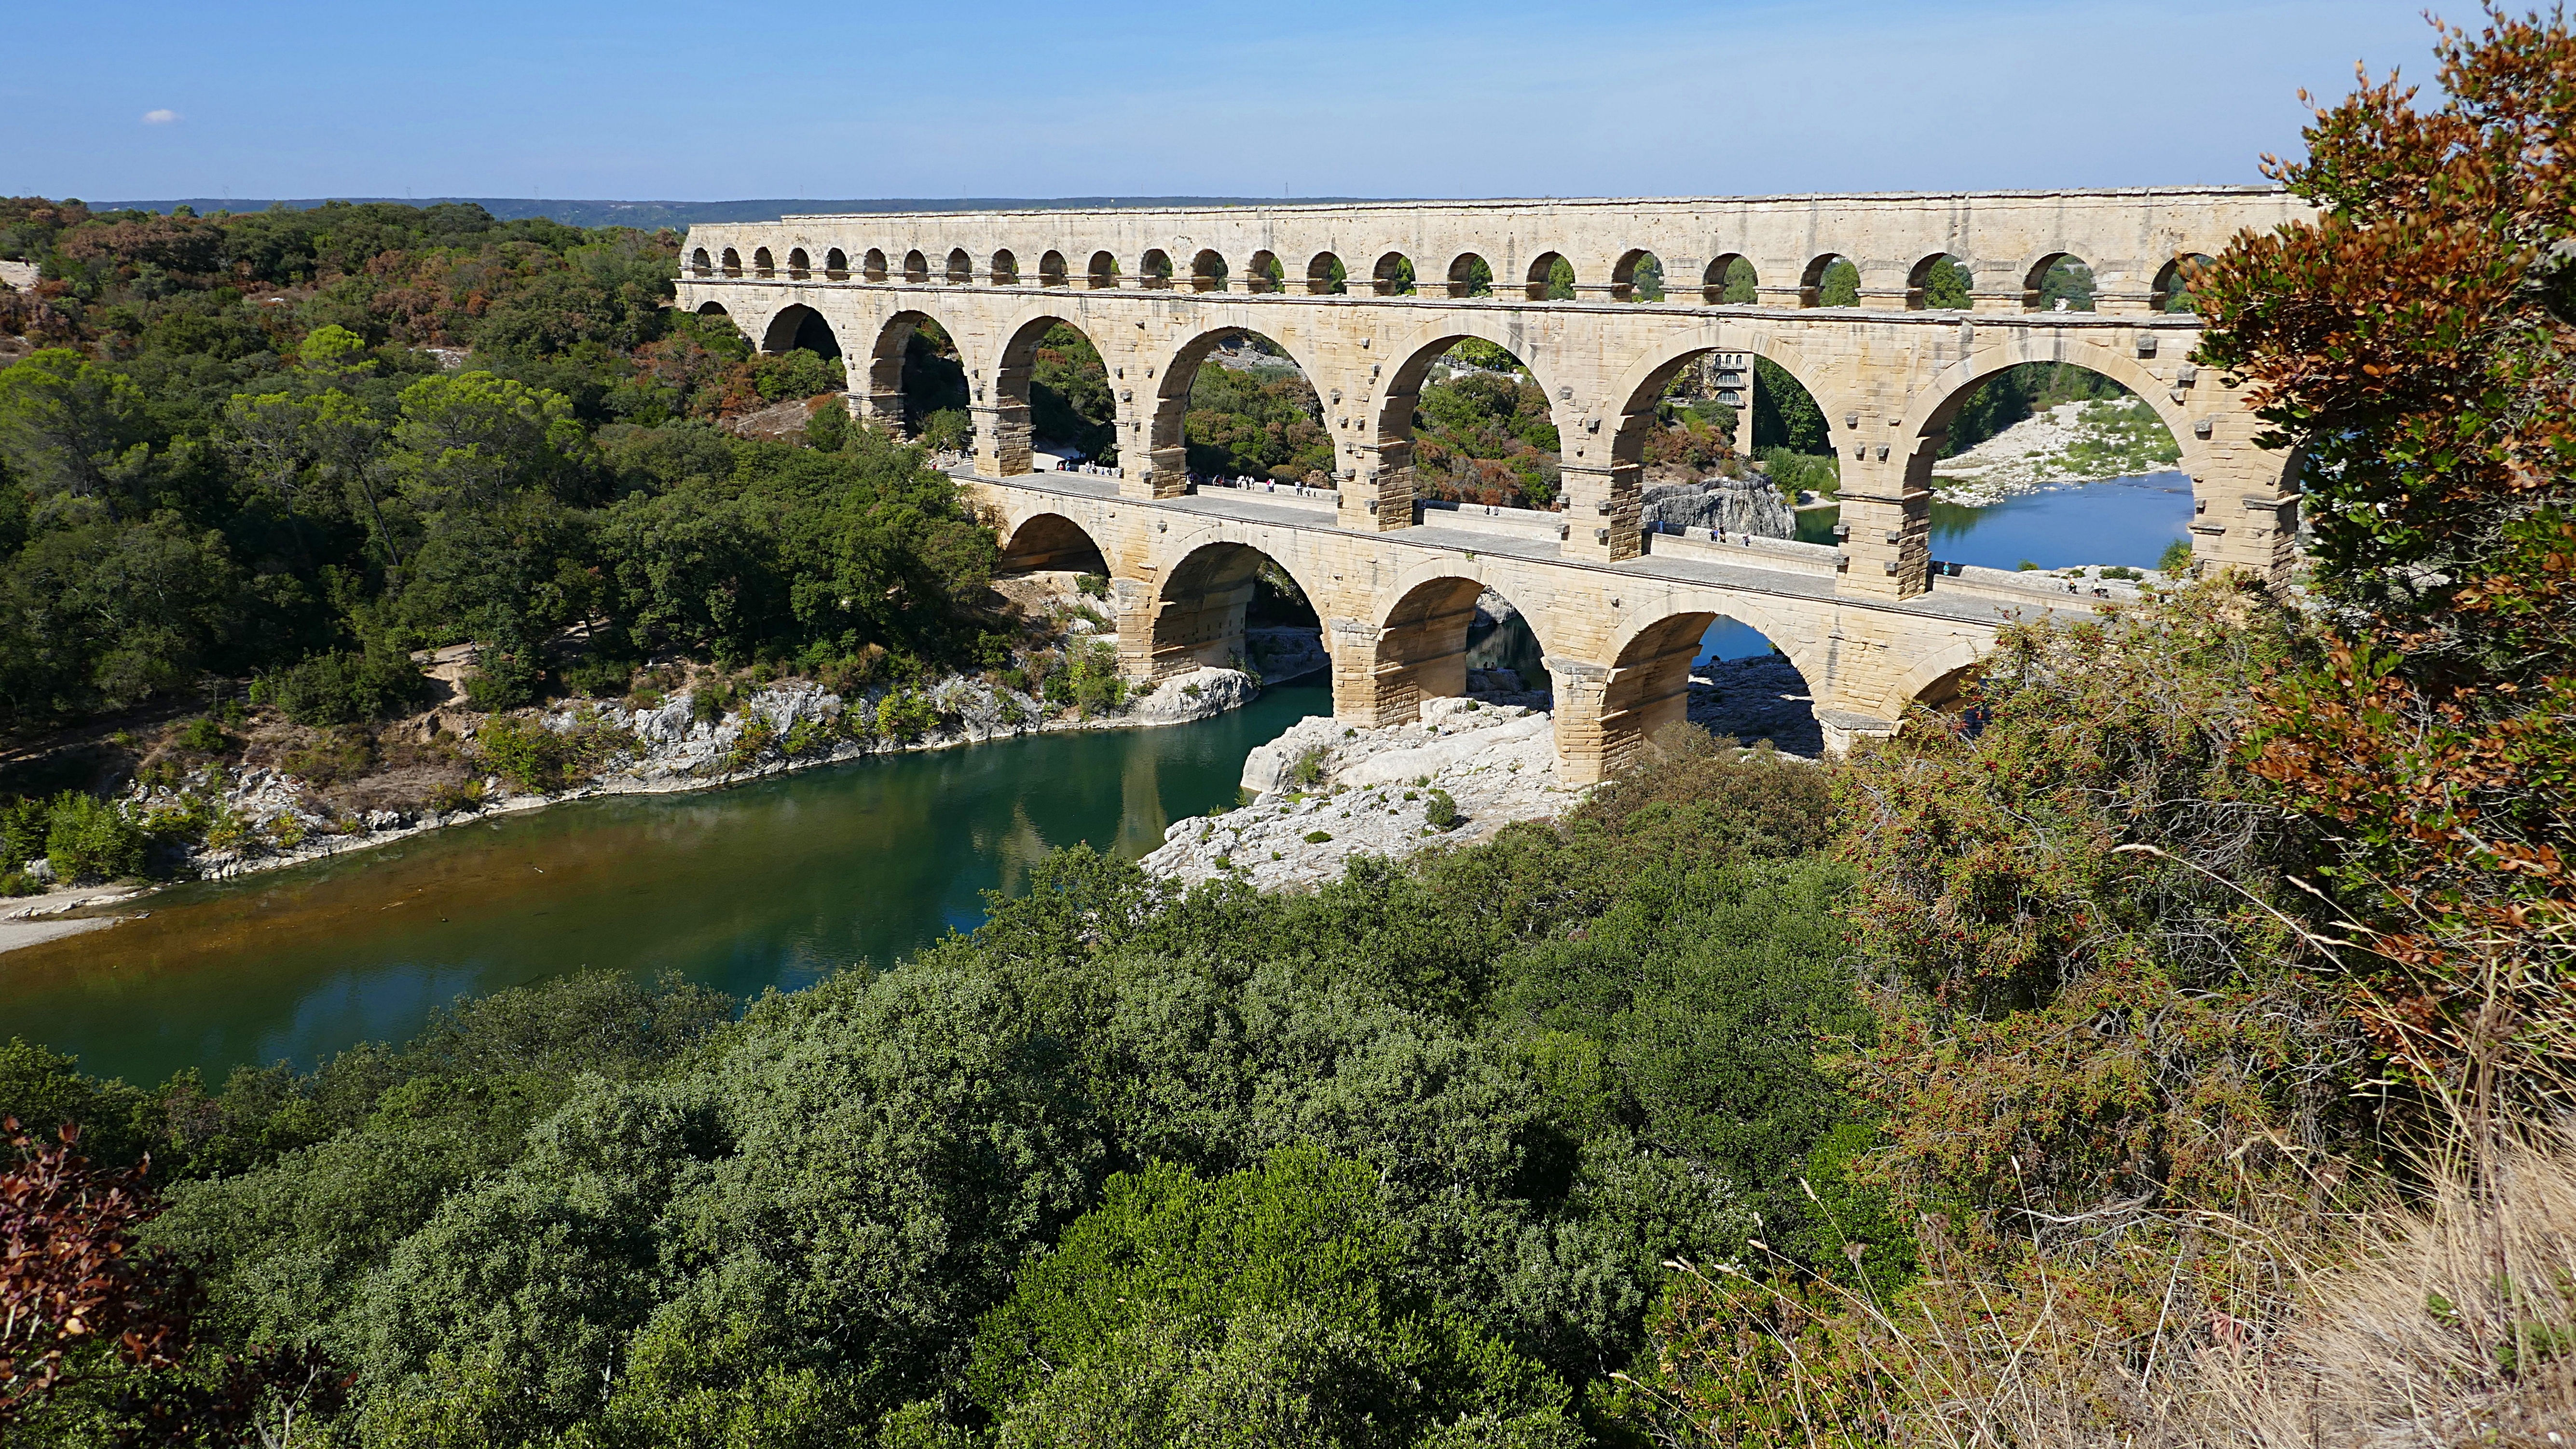
bridge, river, france, arch, landmark, reservoir, tourism, waterway, roman, viaduct, unesco, pont du gard, aqueduct, arch bridge, devil's bridge, nonbuilding structure